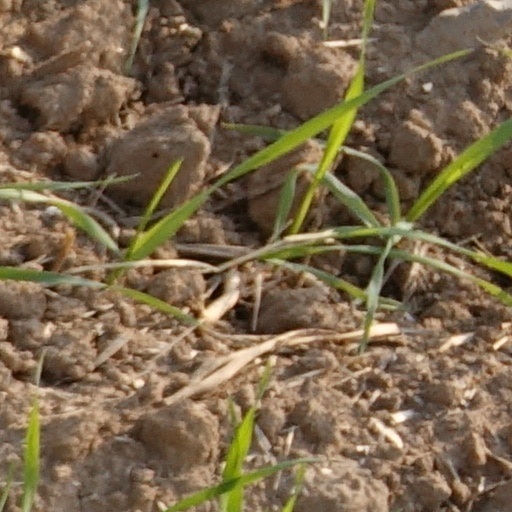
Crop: wheat